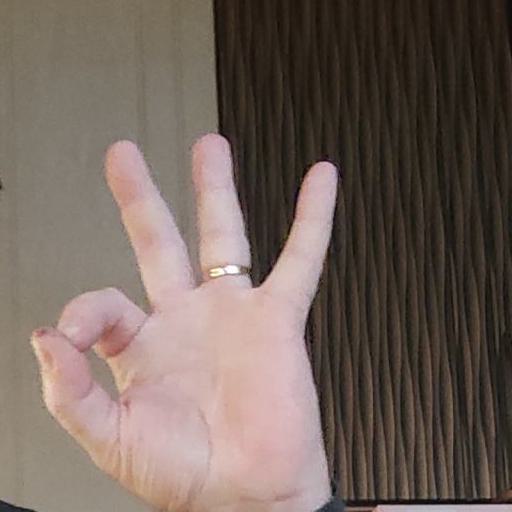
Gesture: ok